Illustrating Middle-earth

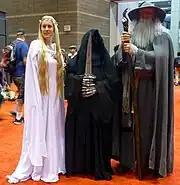
Peter Jackson's films of "The Lord of the Rings" created stereotypes of Middle-earth and its peoples, shared by Tolkien fans and artists alike.

The Tolkien illustrators John Howe and Alan Lee became well-known by the end of the 20th century for their Middle-earth artwork — Lee for illustrated editions of "The Hobbit" and "The Lord of the Rings", and Howe for the cover artwork to several Tolkien publications. Both men worked as concept artists in the creation of Peter Jackson's 2001–2003 "The Lord of the Rings" film trilogy, their designs leading directly to those in the films. In 2004, Lee won an Academy Award for Best Art Direction on the film "". Nasmith had been invited to work as a concept artist for Peter Jackson's films but he had declined.